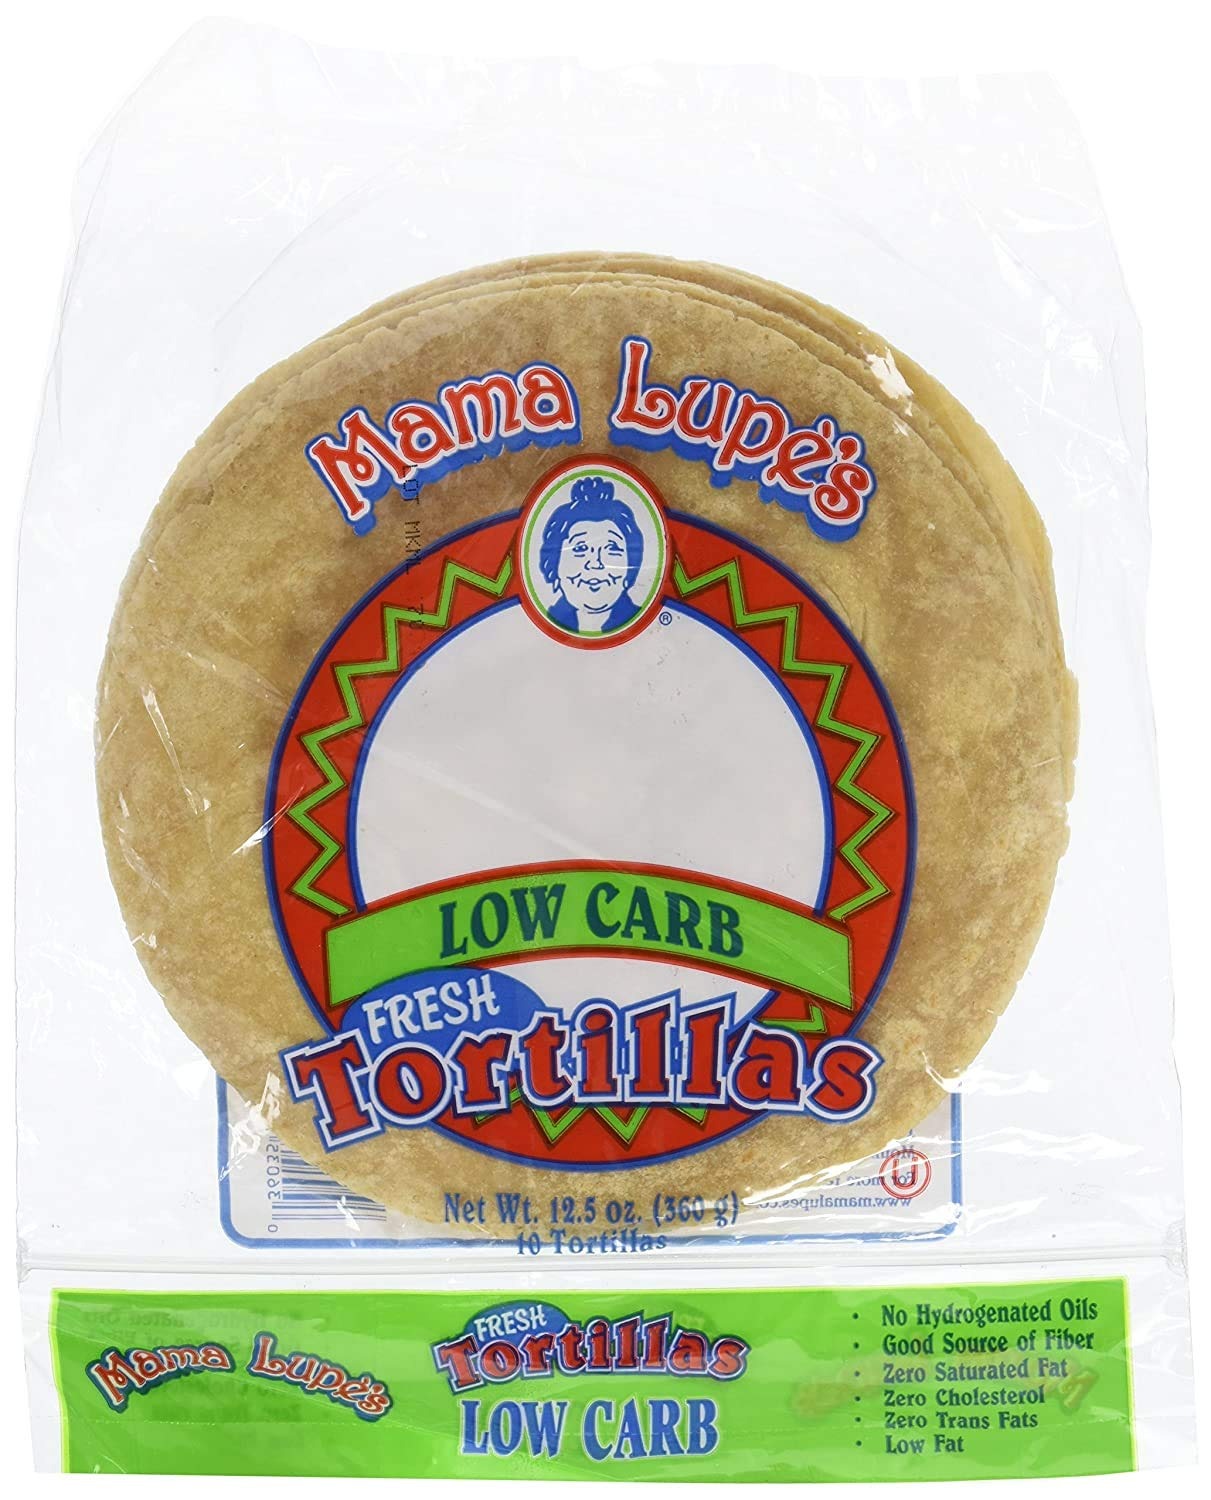
Item Name: Mama Lupe Low Carb Tortillas 12.5oz (3 Pack)
Value: 37.5
Unit: Ounce

Price: 14.9